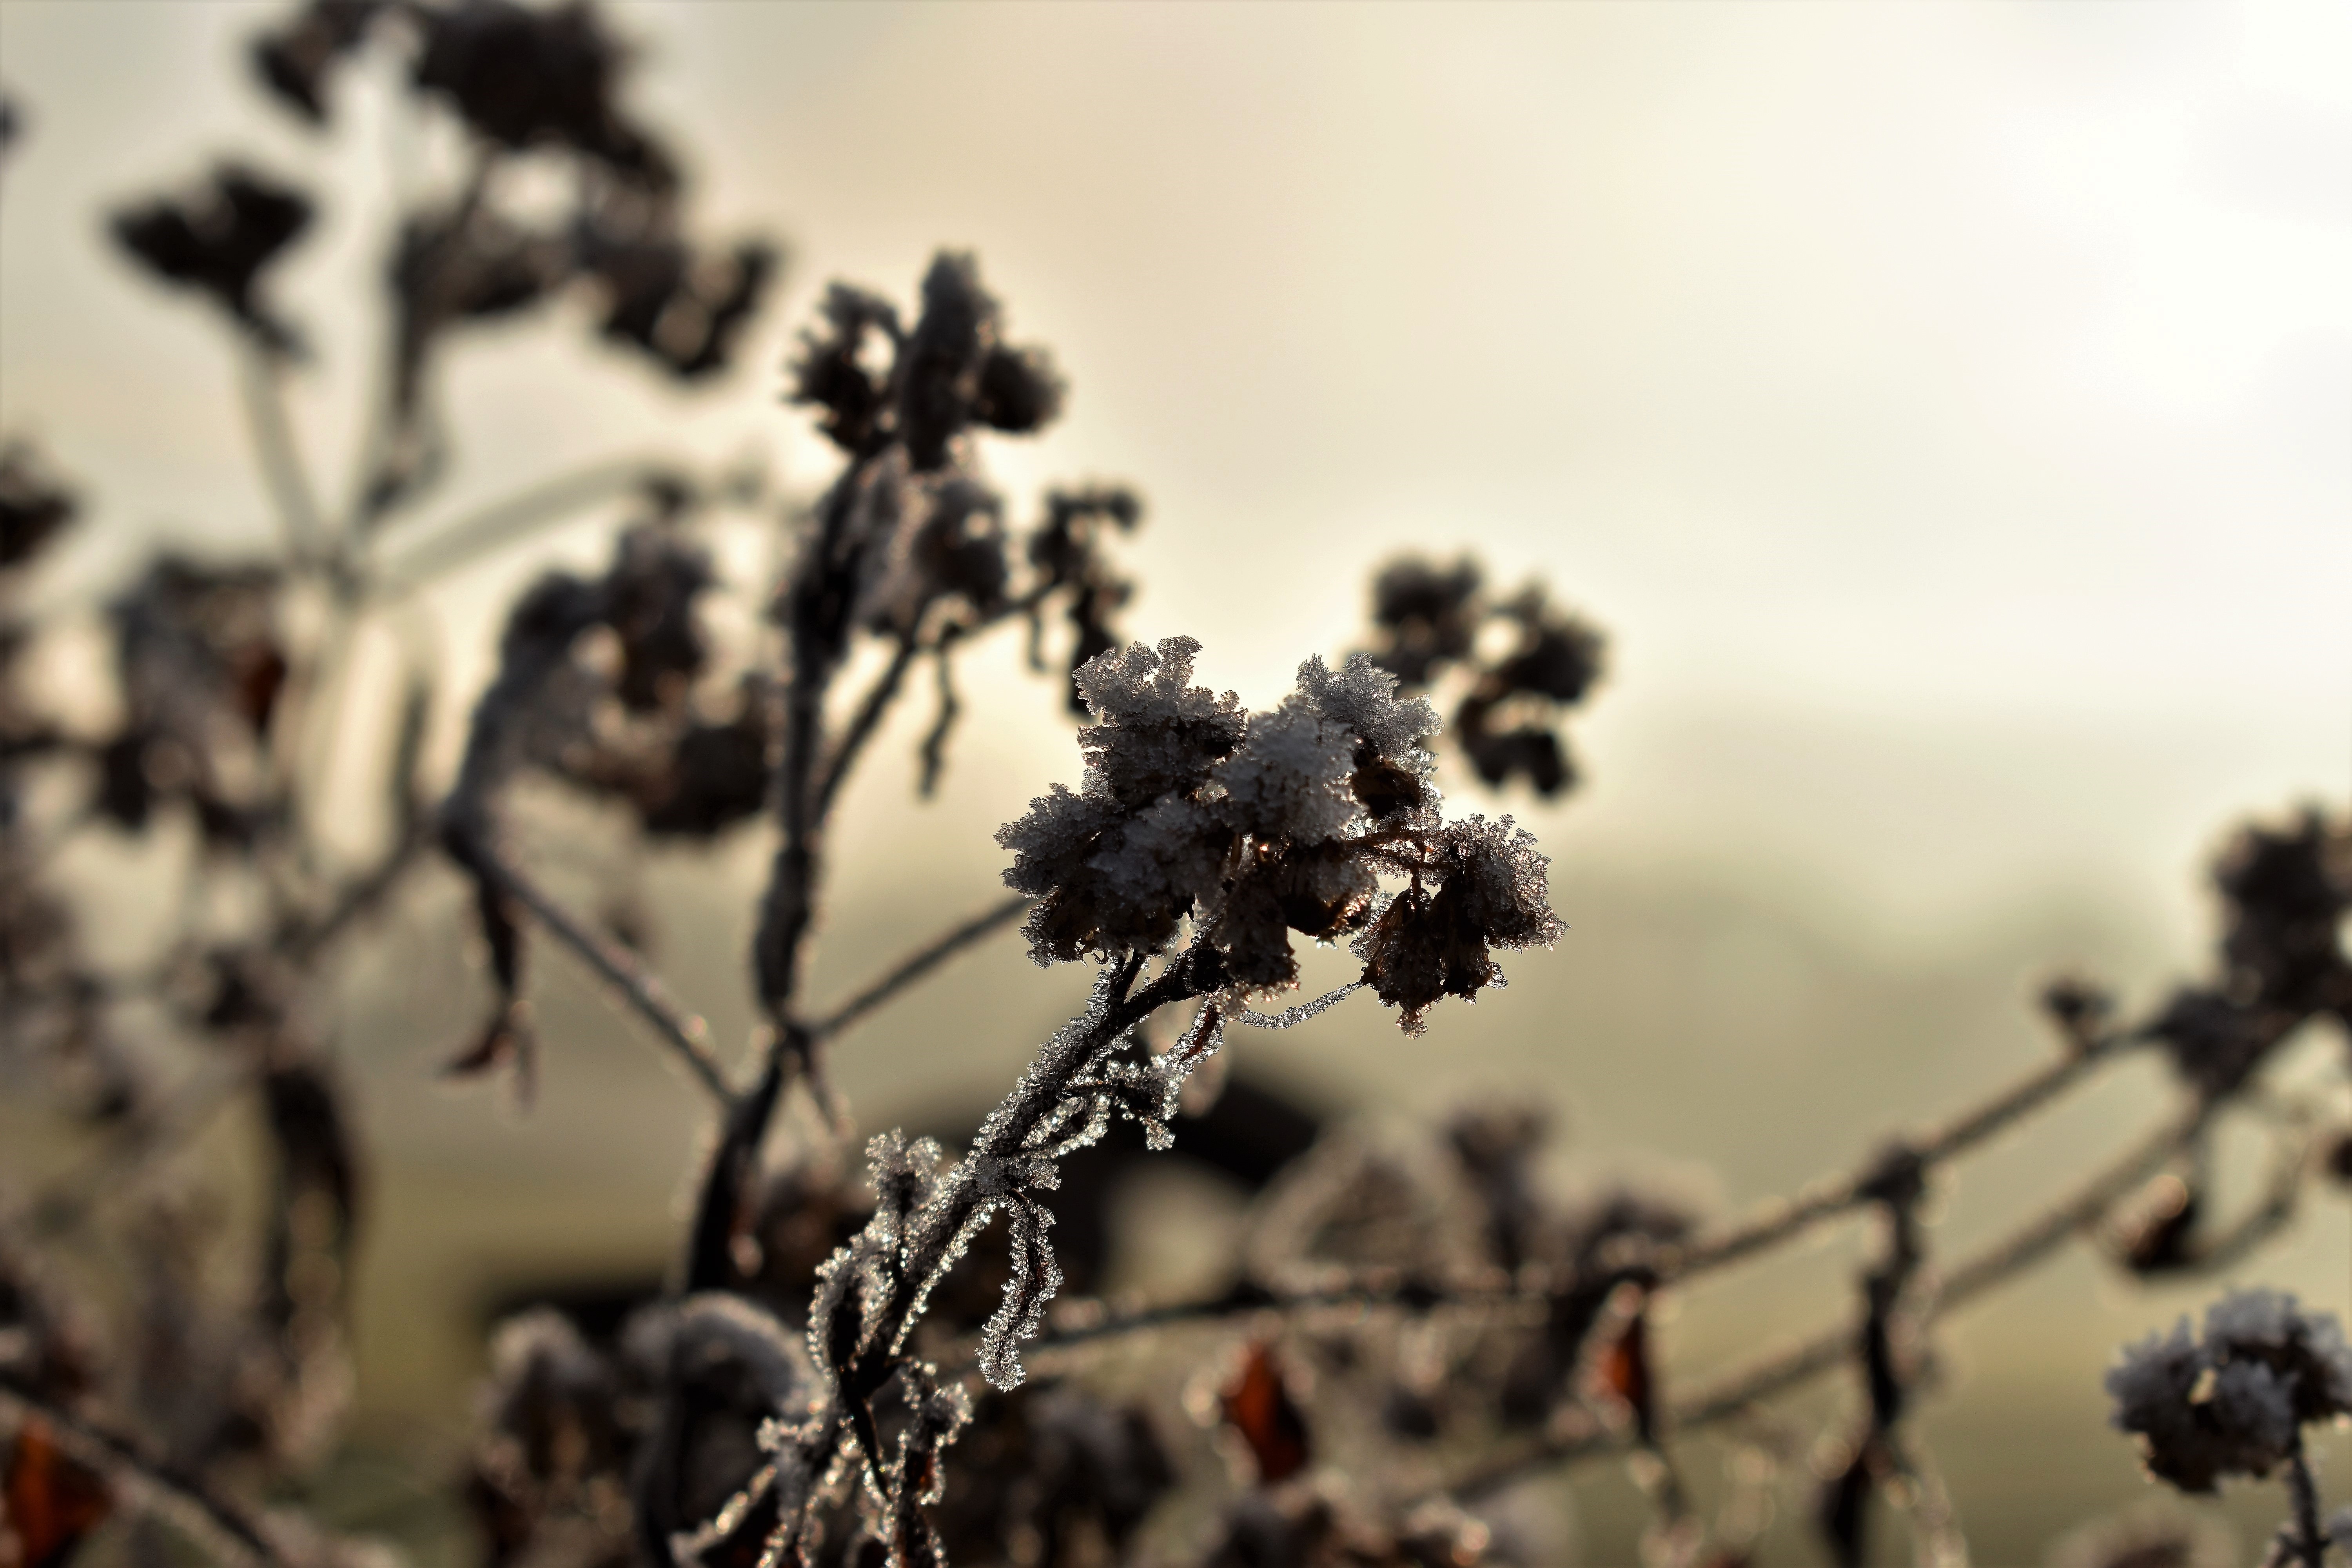
tree, nature, grass, branch, blossom, cold, winter, plant, photography, sunlight, leaf, flower, frost, dry, ice, spring, green, autumn, botany, frozen, close, flora, season, flowers, close up, leaves, iced, shrub, icy, frosty, hoarfrost, winter impressions, macro photography, eiskristalle, crystals, plant stem, woody plant